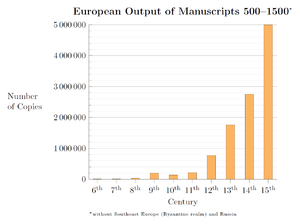
Senmiddelalder / Kunst og videnskab / Filosofi, videnskab og teknologi
Mængden af producerede manuskripter i Europa i perioden 500–1500. Den store tilvækst i bogproduktionen fortsatte i denne periode.[137]
Senmiddelalderen var den del af middelalderen i Europa, der går fra omkring år 1300 til år 1500. Senmiddelalderen fulgte højmiddelalderen og går forud for tidlig moderne tid.